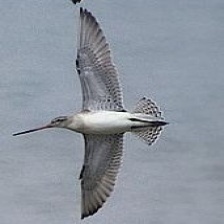
Species: BAR-TAILED GODWIT
Scientific name: LIMOSA LAPPONICA